Early history of American football

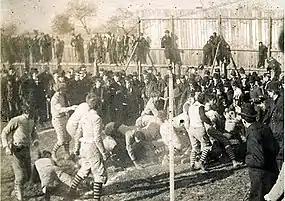
An 1894 football game in Staunton, Virginia between VMI and Virginia Tech.

Organized intercollegiate football was first played in Indiana on May 13, 1884, when Butler defeated DePauw.